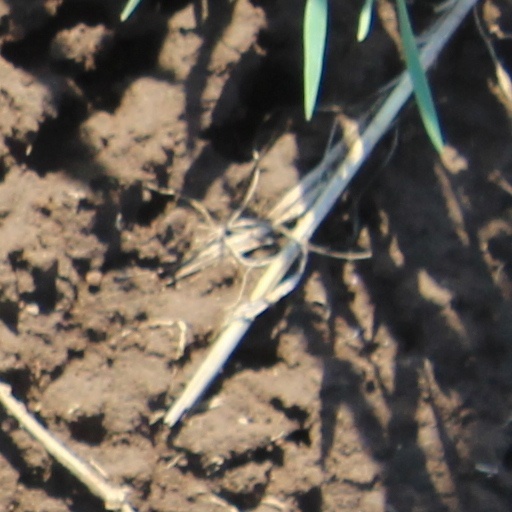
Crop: wheat